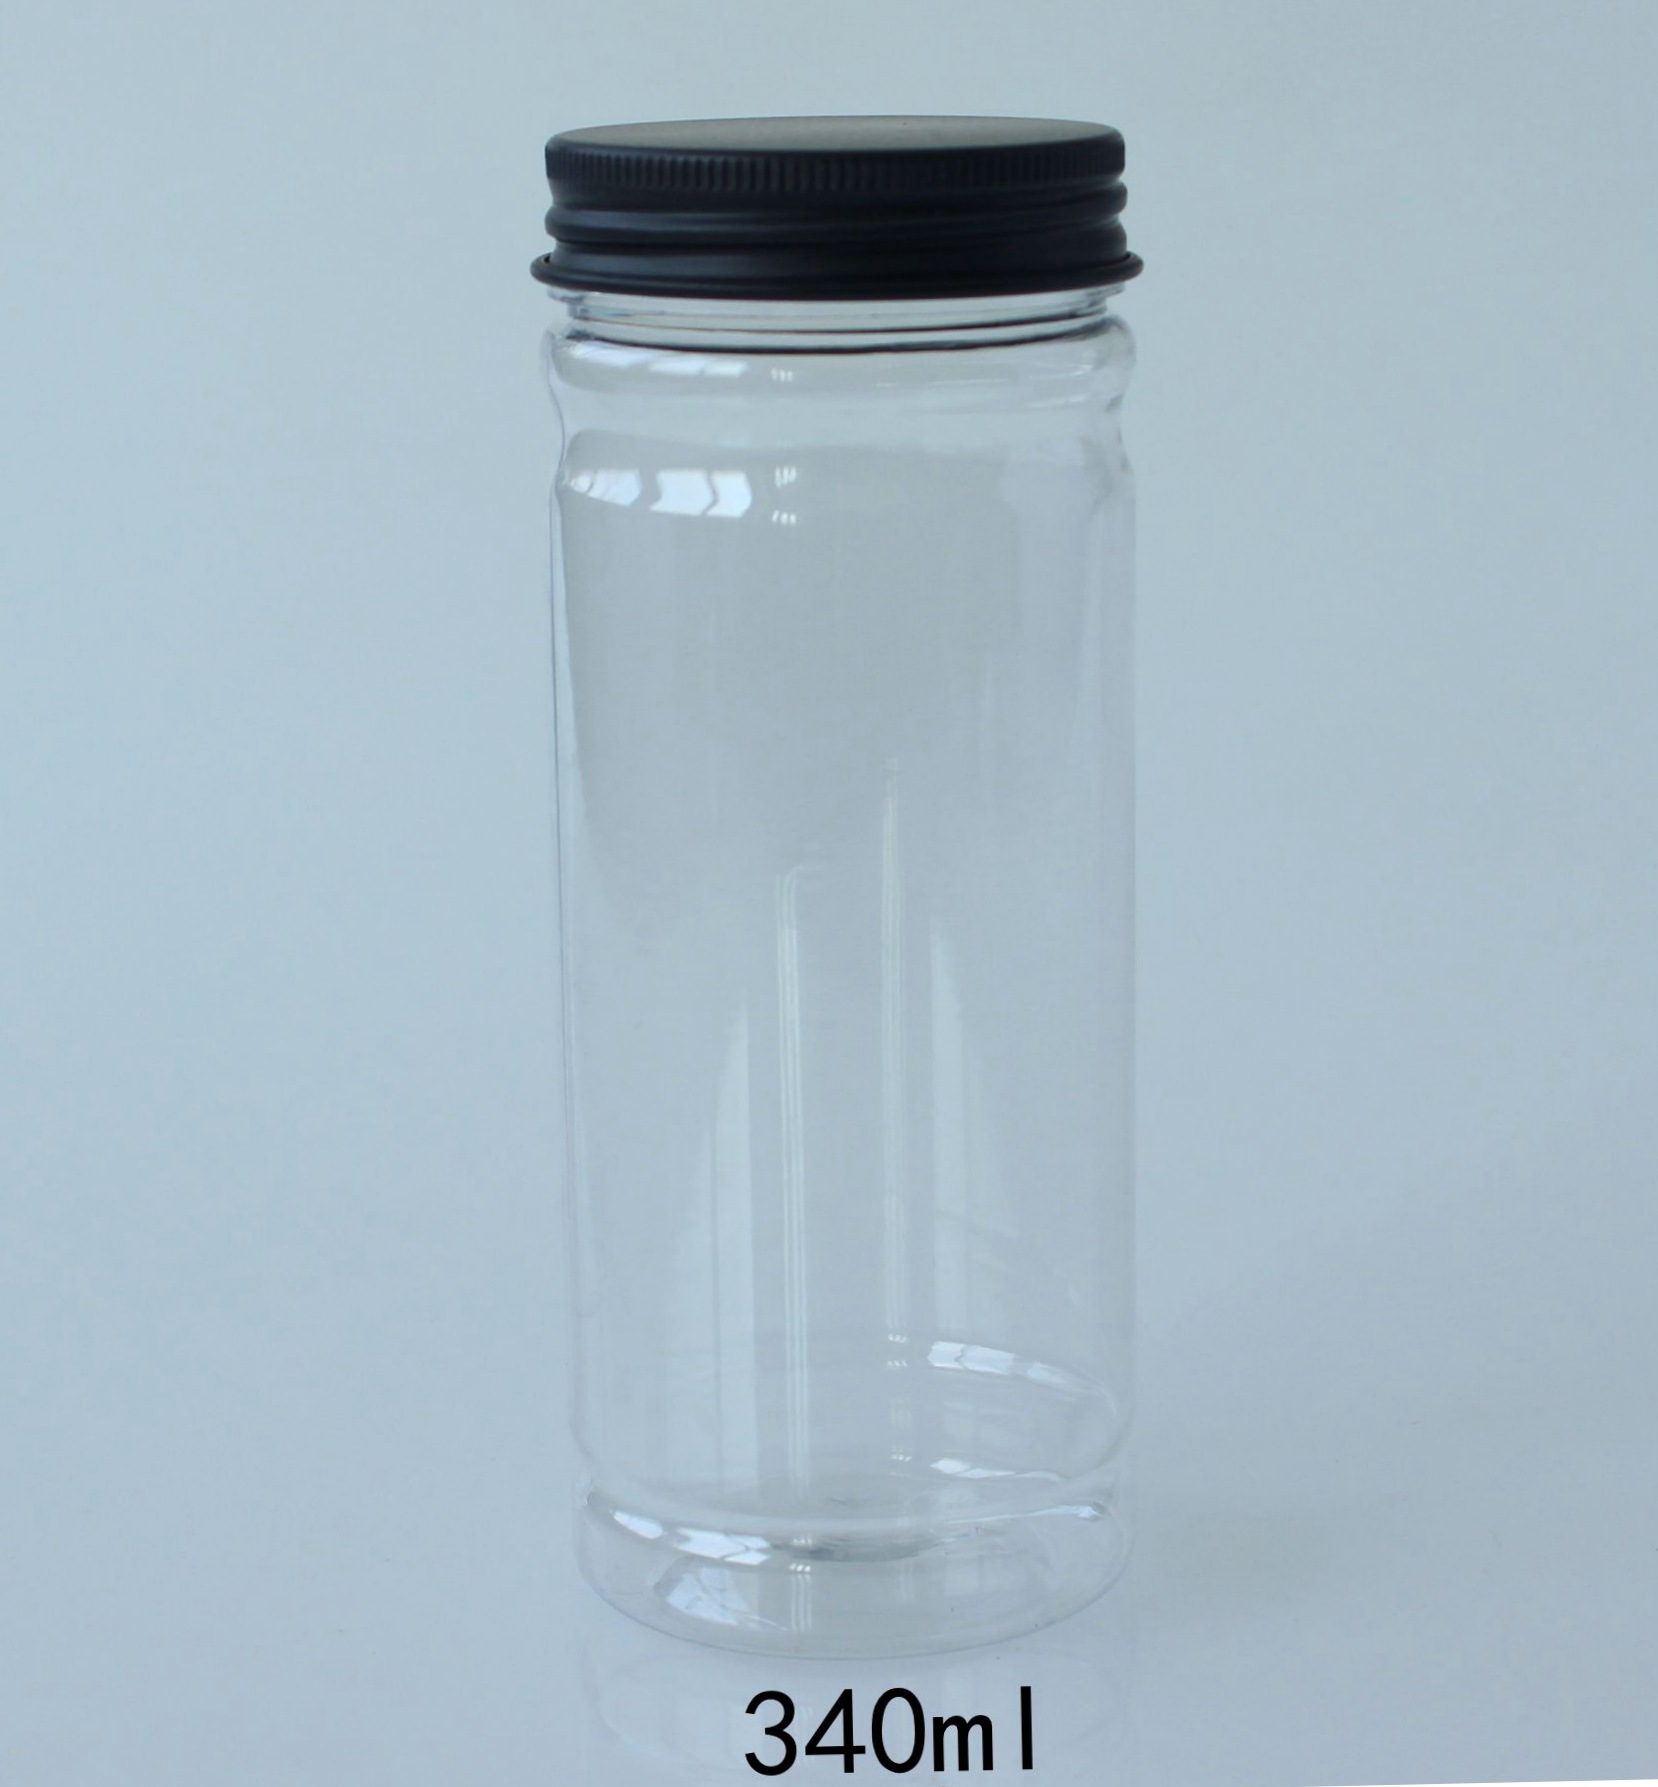
Waste category: glass